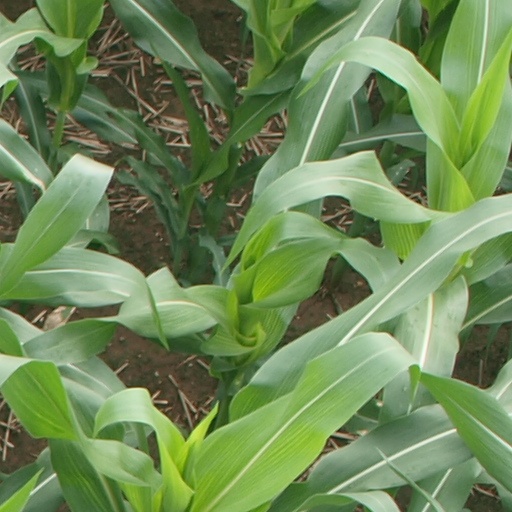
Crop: maize; corn